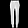
Label: Trouser